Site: brandenburg
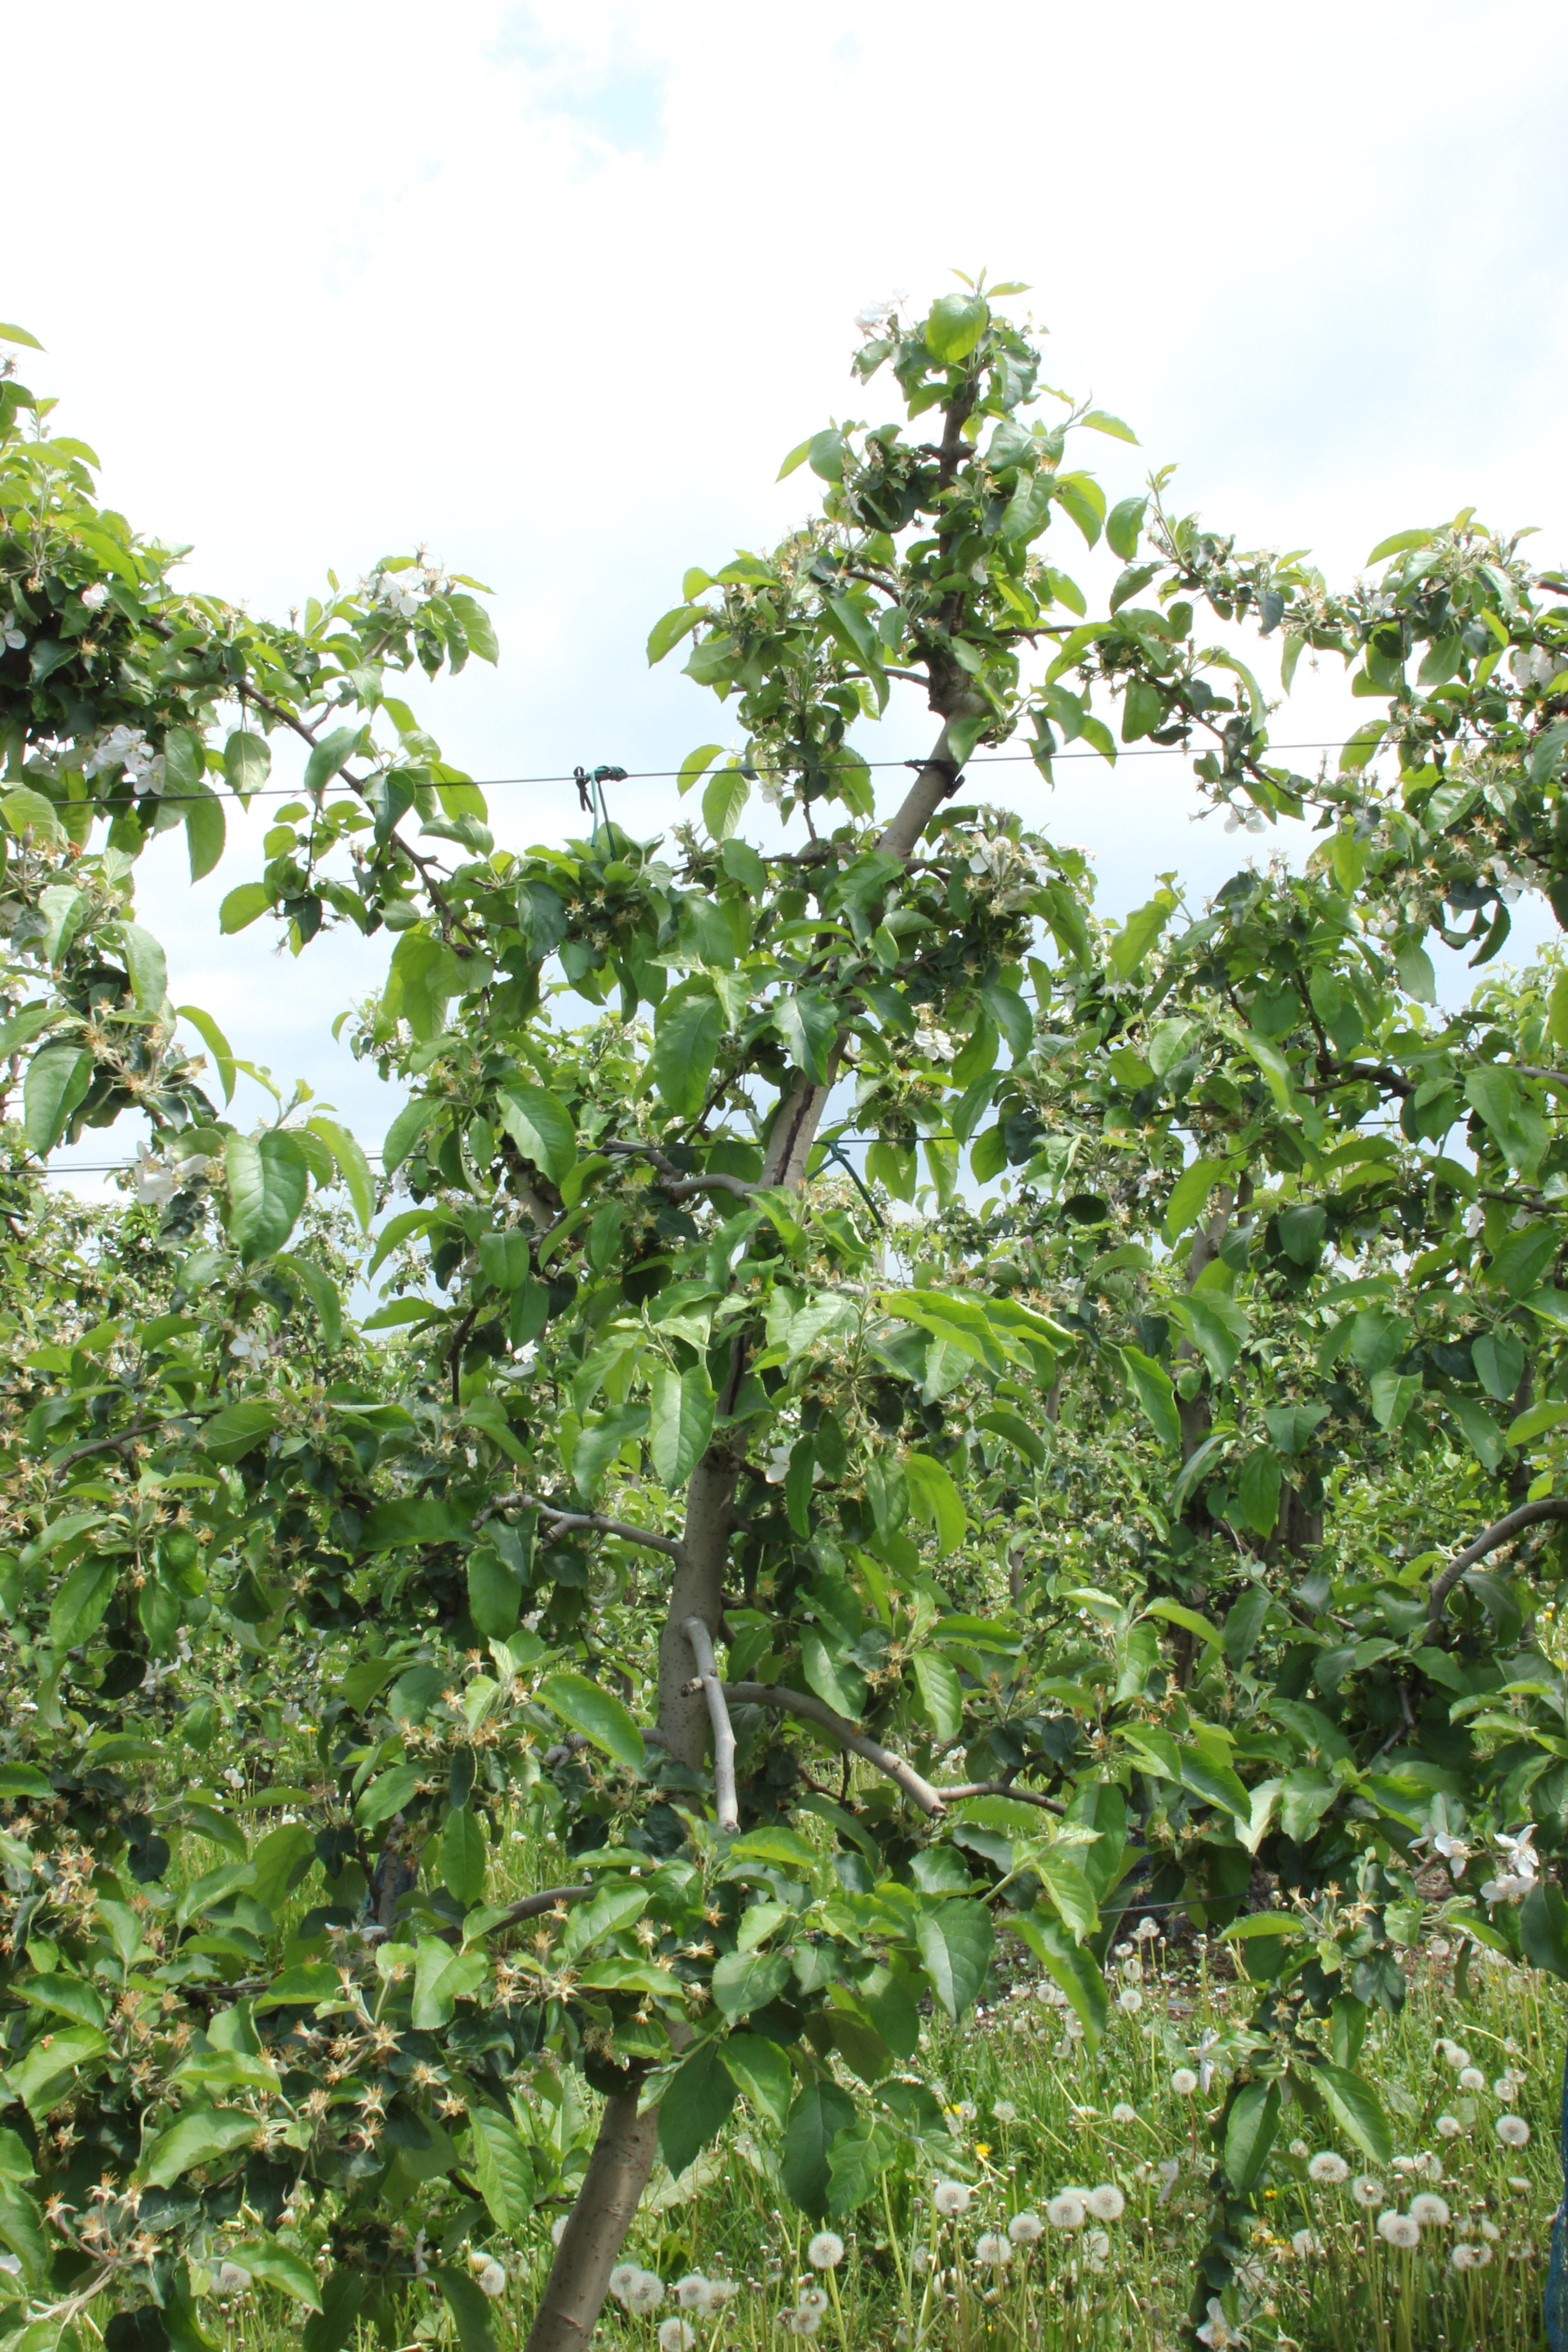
Growth stage (BBCH 67): Flowering